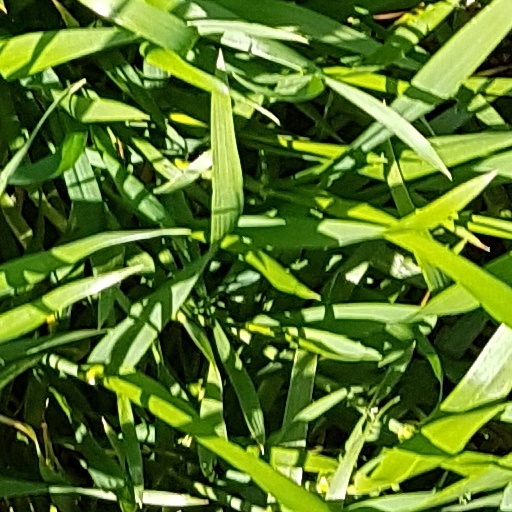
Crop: wheat